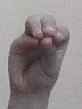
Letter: ha